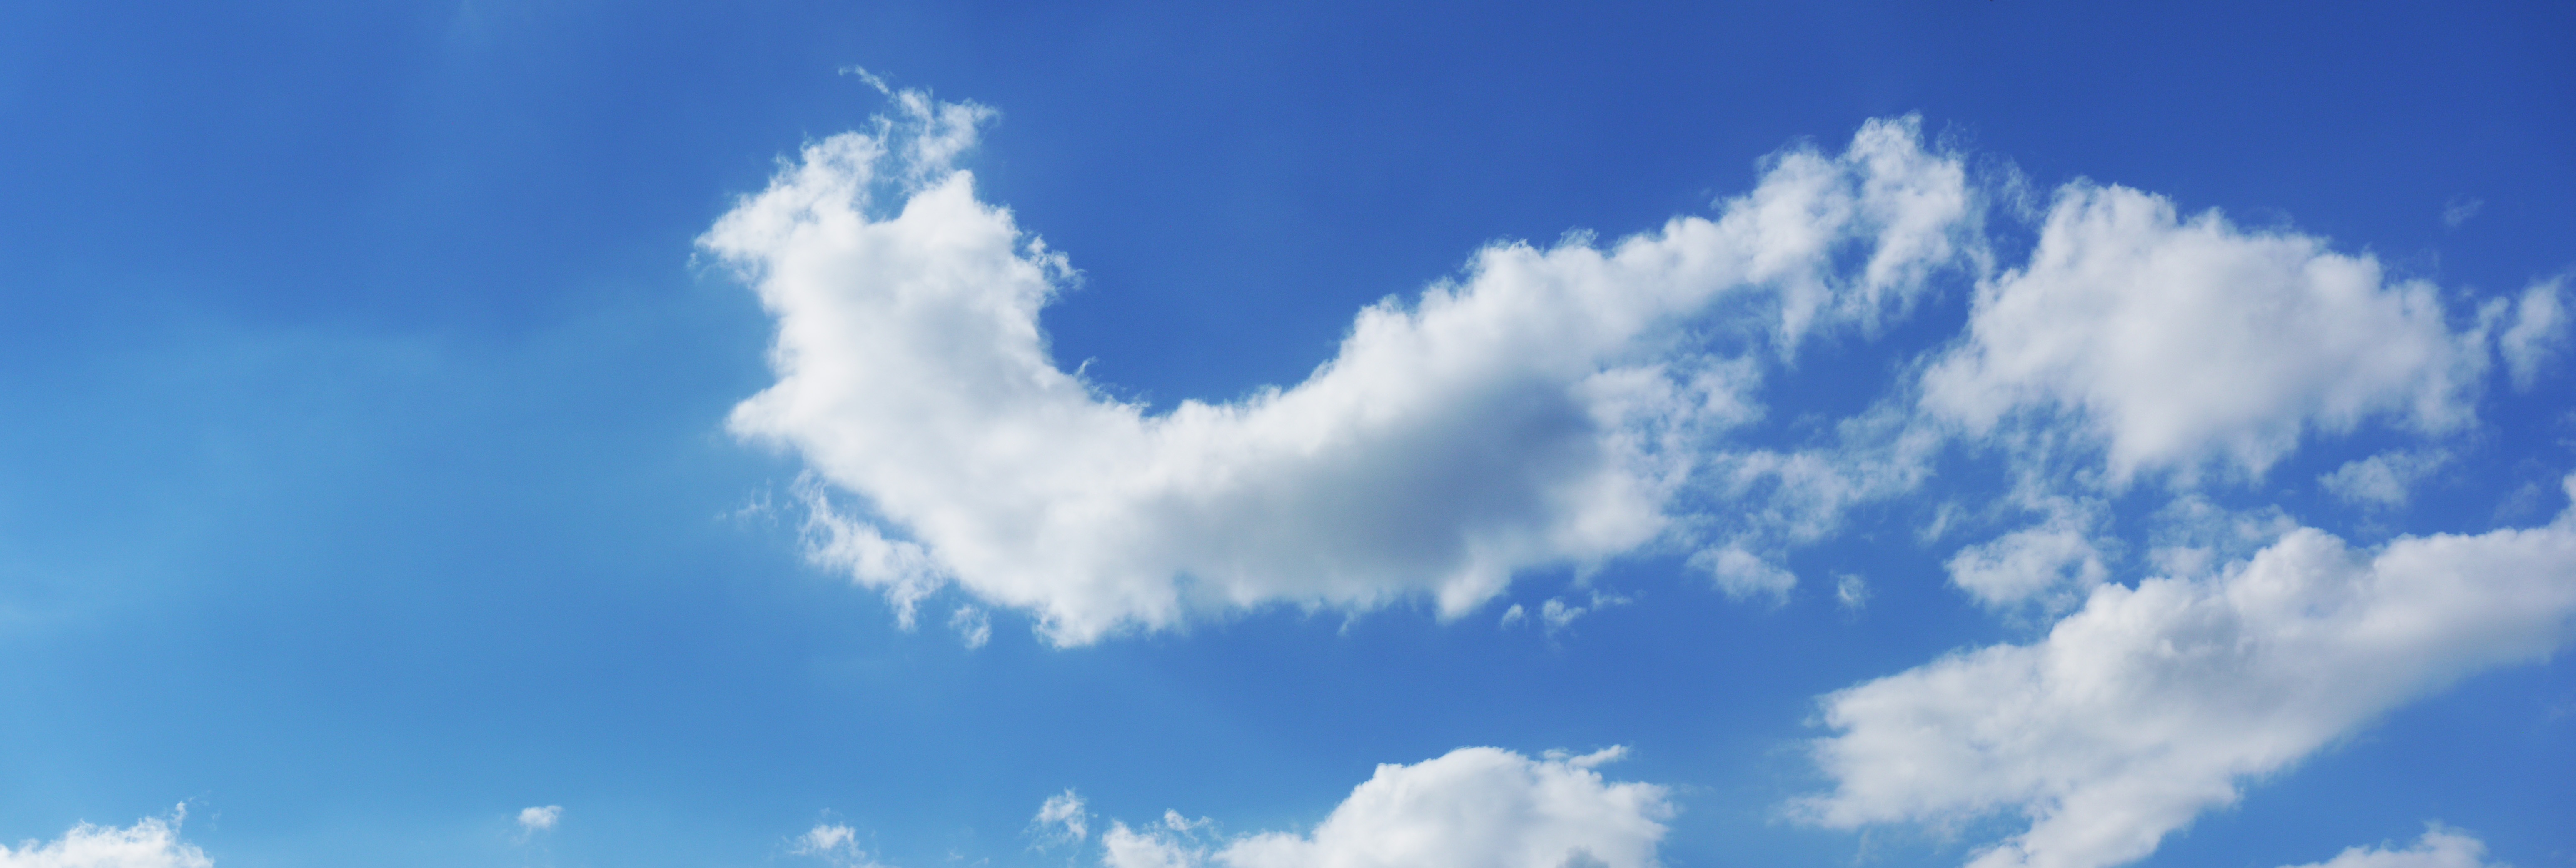
light, cloud, sky, sunlight, atmosphere, panorama, summer, daytime, banner, cumulus, serene, lichtspiel, cloud cover, sunny, clouds, background, relief, sunbeam, landscape format, header, widescreen, cloud formation, meteorological phenomenon, atmosphere of earth